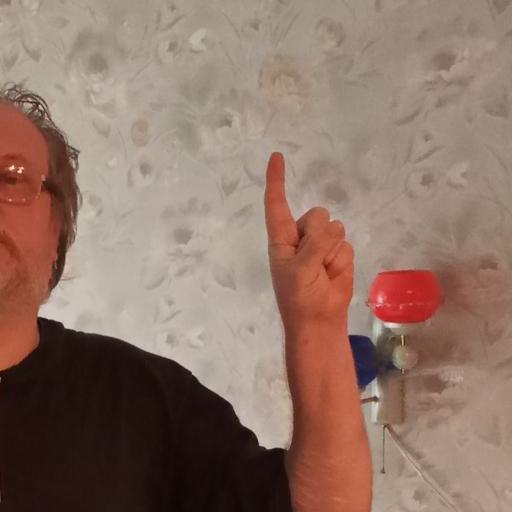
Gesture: one